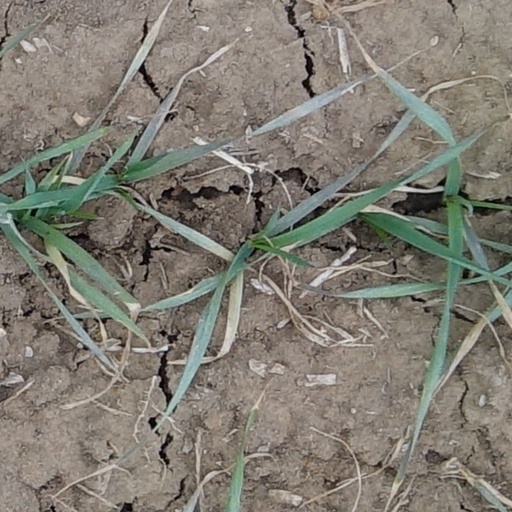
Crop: wheat